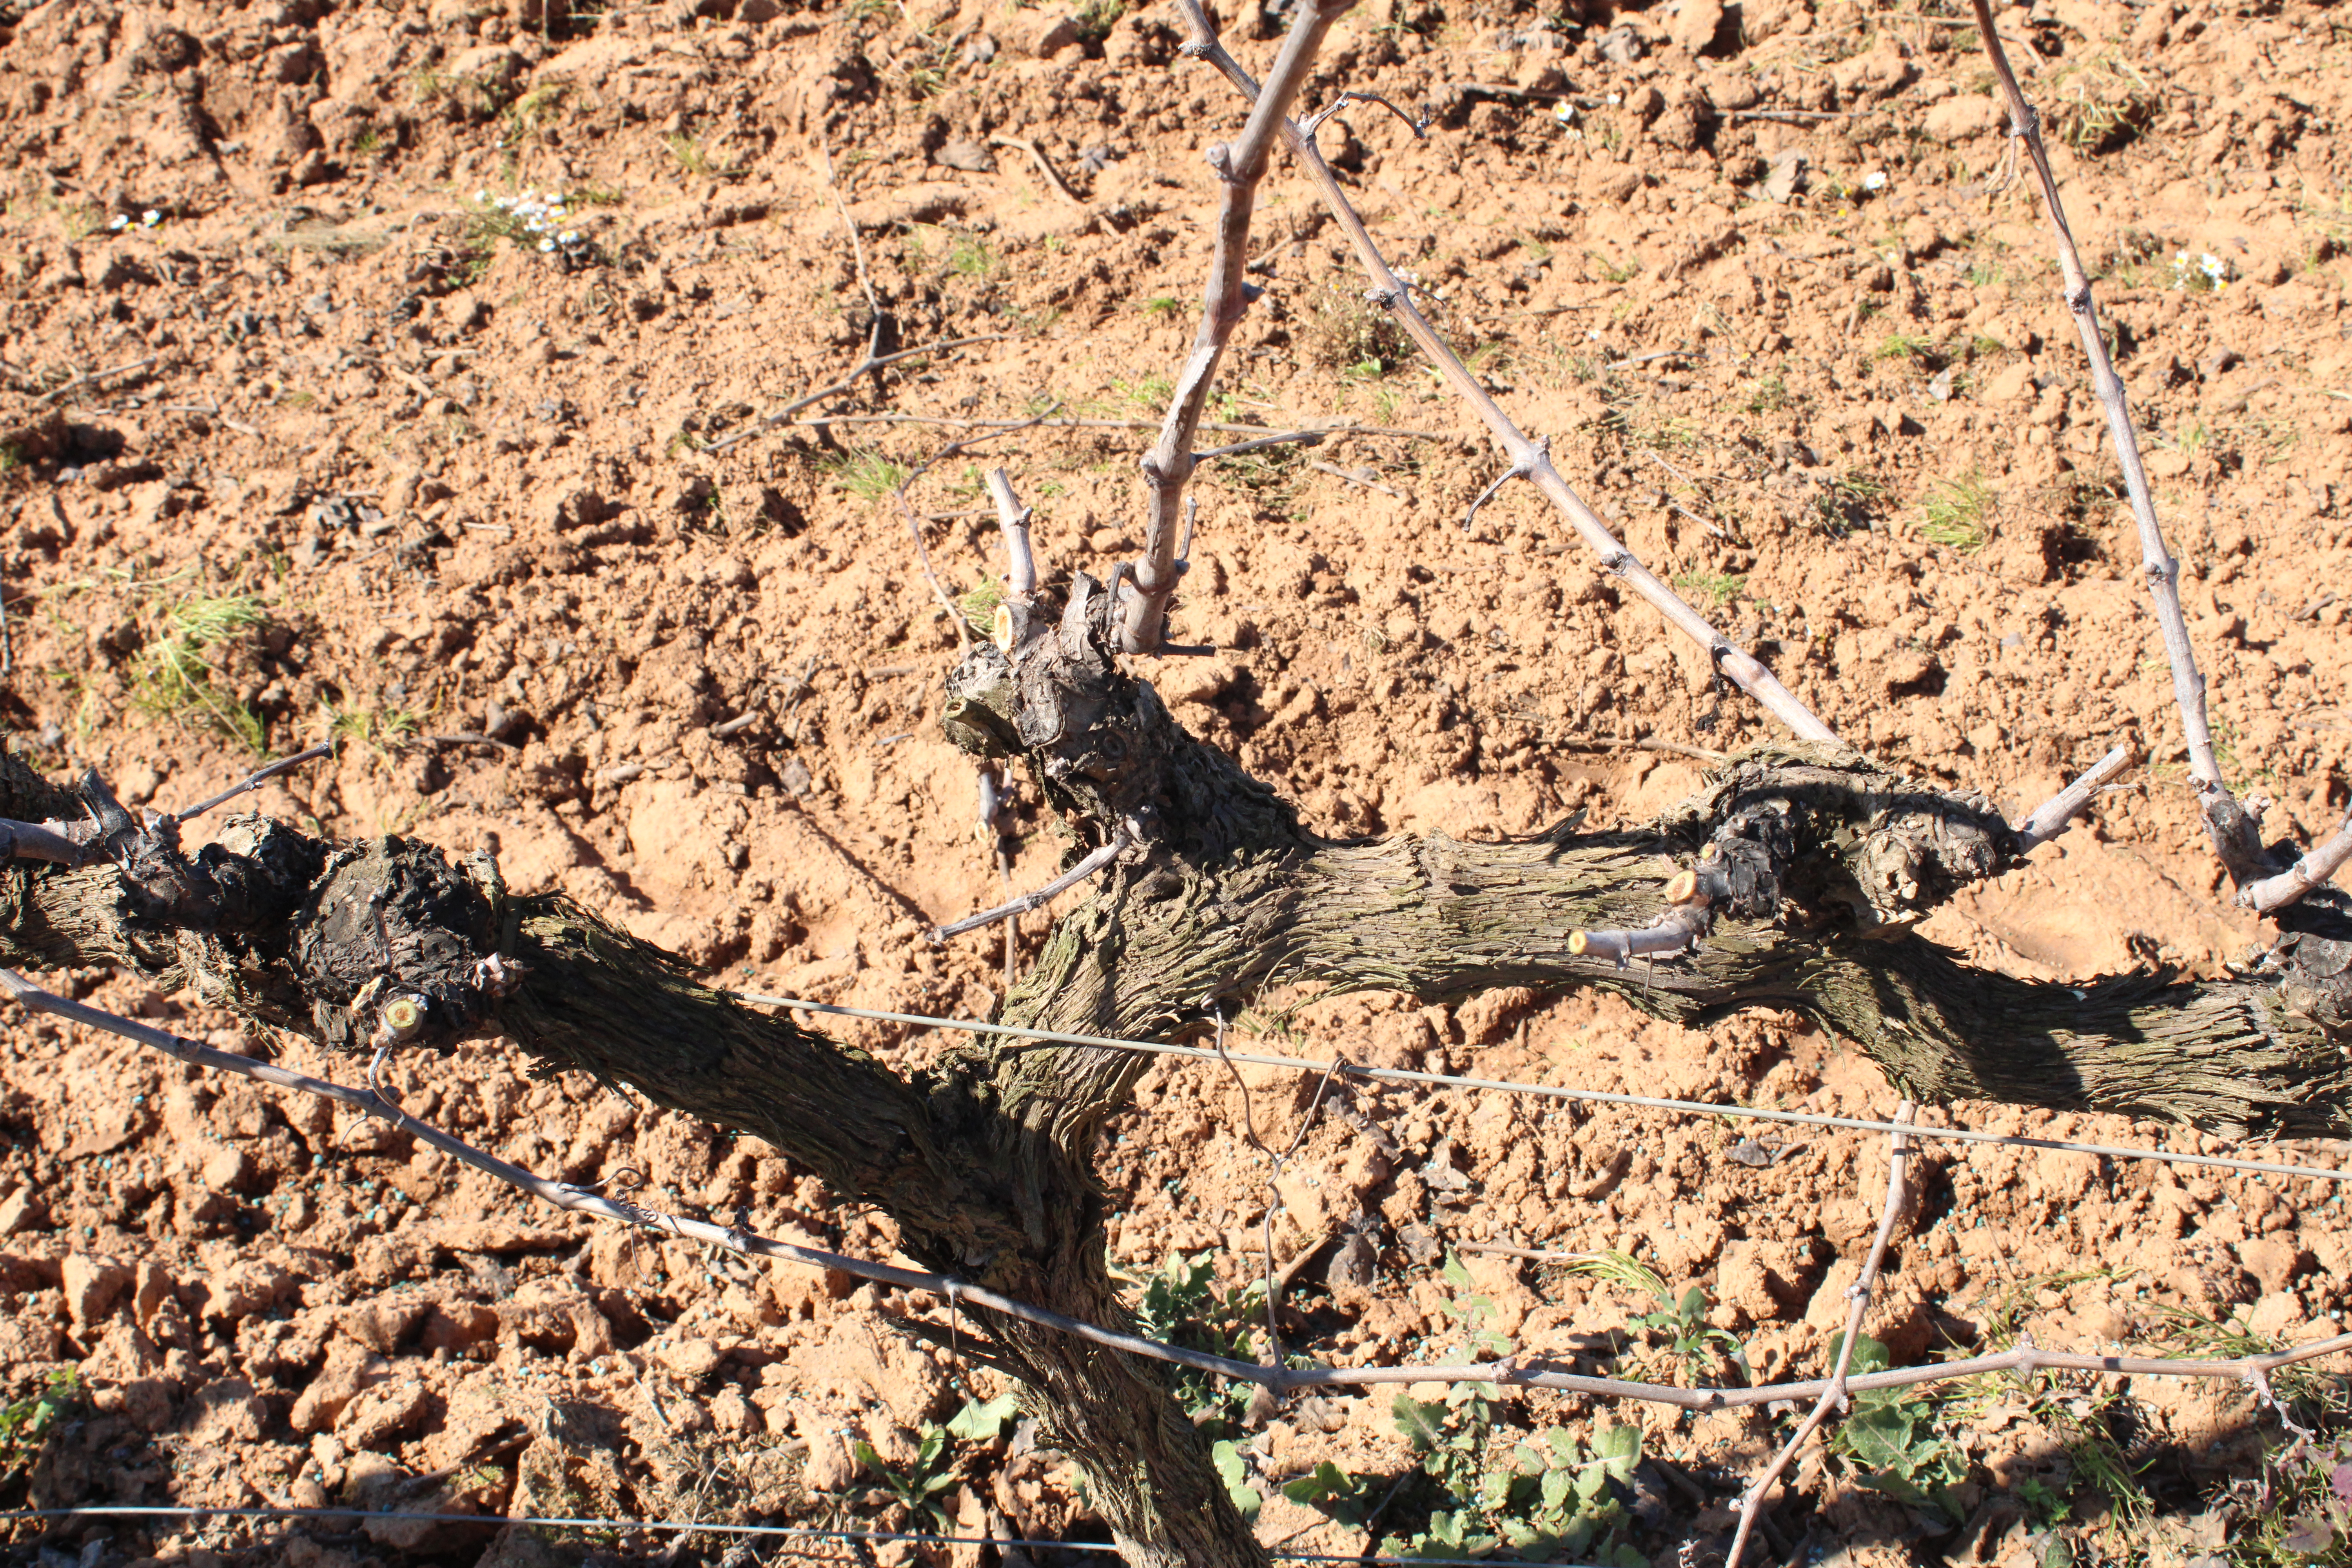
Unpruned shoots: 8
Pruned shoots: 4
Trunks: 1